Rolf Kinzl

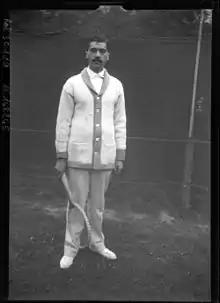
Kinzl at the 1913 WHCC

Rolf Kinzl, (19 October 1878 – 14 November 1938) was an Austrian tennis player, football player, and cyclist who was active during the beginning of the 20th century.